Forests of Switzerland

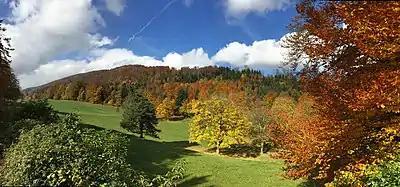
A mixed forest in autumn in the Jura

The forests of Switzerland are located across much of the country, at elevations up to the tree line, which lies at about 2,000 metres above sea level. They cover 1.3 million hectares or 32% of Switzerland. The most wooded regions of the country are the massifs of the Jura and the Alps. The diversity of the climate in Switzerland favors both deciduous and coniferous forests.